World War I

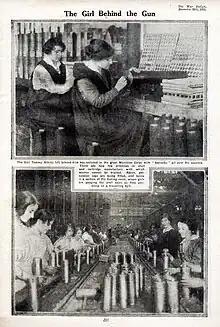
Poster showing women workers, 1915

The collapse of the Central Powers came swiftly. Bulgaria was the first to sign an armistice, the Armistice of Salonica on 29 September 1918. Wilhelm II, in a telegram to Tsar Ferdinand I of Bulgaria described the situation thus: "Disgraceful! 62,000 Serbs decided the war!". On the same day, the German Supreme Army Command informed Wilhelm II and the Imperial Chancellor Count Georg von Hertling, that the military situation facing Germany was hopeless.